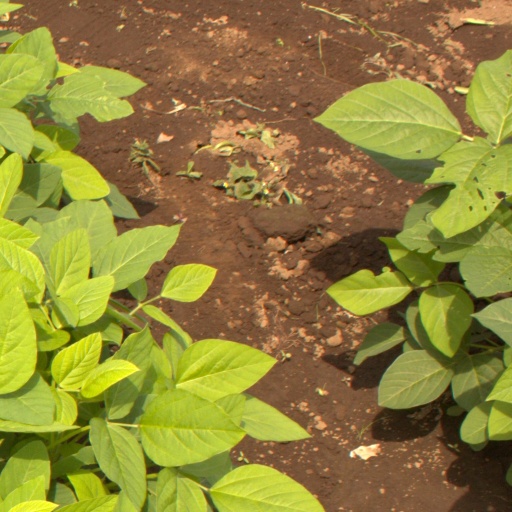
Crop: soybean